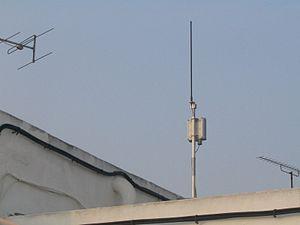
Le Wi-Fi, aussi orthographié wifi est un ensemble de protocoles de communication sans fil régis par les normes du groupe IEEE 802.11. Un réseau Wi-Fi permet de relier par ondes radio plusieurs appareils informatiques au sein d'un réseau informatique afin de permettre la transmission de données entre eux.